Jonathan Luigs

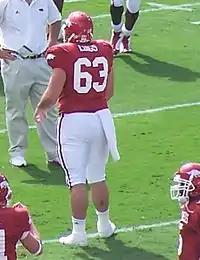
Luigs with the Arkansas Razorbacks in 2006

Jonathan Luigs (born August 11, 1986) is an American former professional football center who played in the National Football League (NFL). Luigs played college football for the Arkansas Razorbacks, earned consensus All-American honors, and won the 2007 Rimington Trophy. He was selected by the Cincinnati Bengals in the fourth round of the 2009 NFL draft, and only played for a single season.